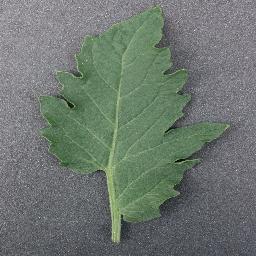
Label: Tomato___healthy